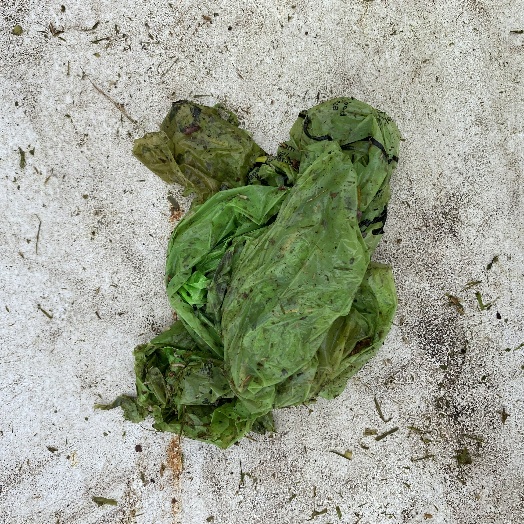
Label: generalcompost